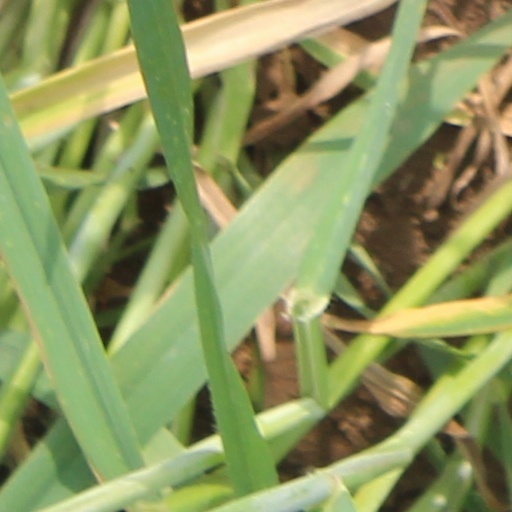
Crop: wheat